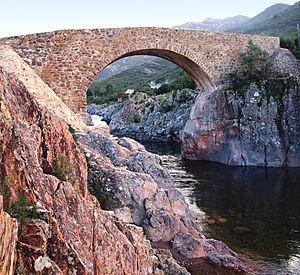
Manso est une commune française, située dans la circonscription départementale de la Haute-Corse et le territoire de la collectivité de Corse. La commune appartient à la microrégion du Filosorma.
Filosorma est une ancienne piève de Corse. Située dans le nord-ouest de l'île, elle relevait de la province de Calvi sur le plan civil et du diocèse de Sagone sur le plan religieux.
Galéria est une commune française située dans la circonscription départementale de la Haute-Corse et le territoire de la collectivité de Corse.